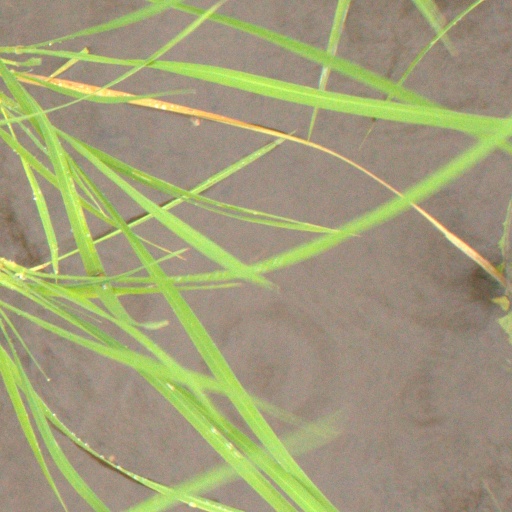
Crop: rice